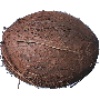
Label: cocos